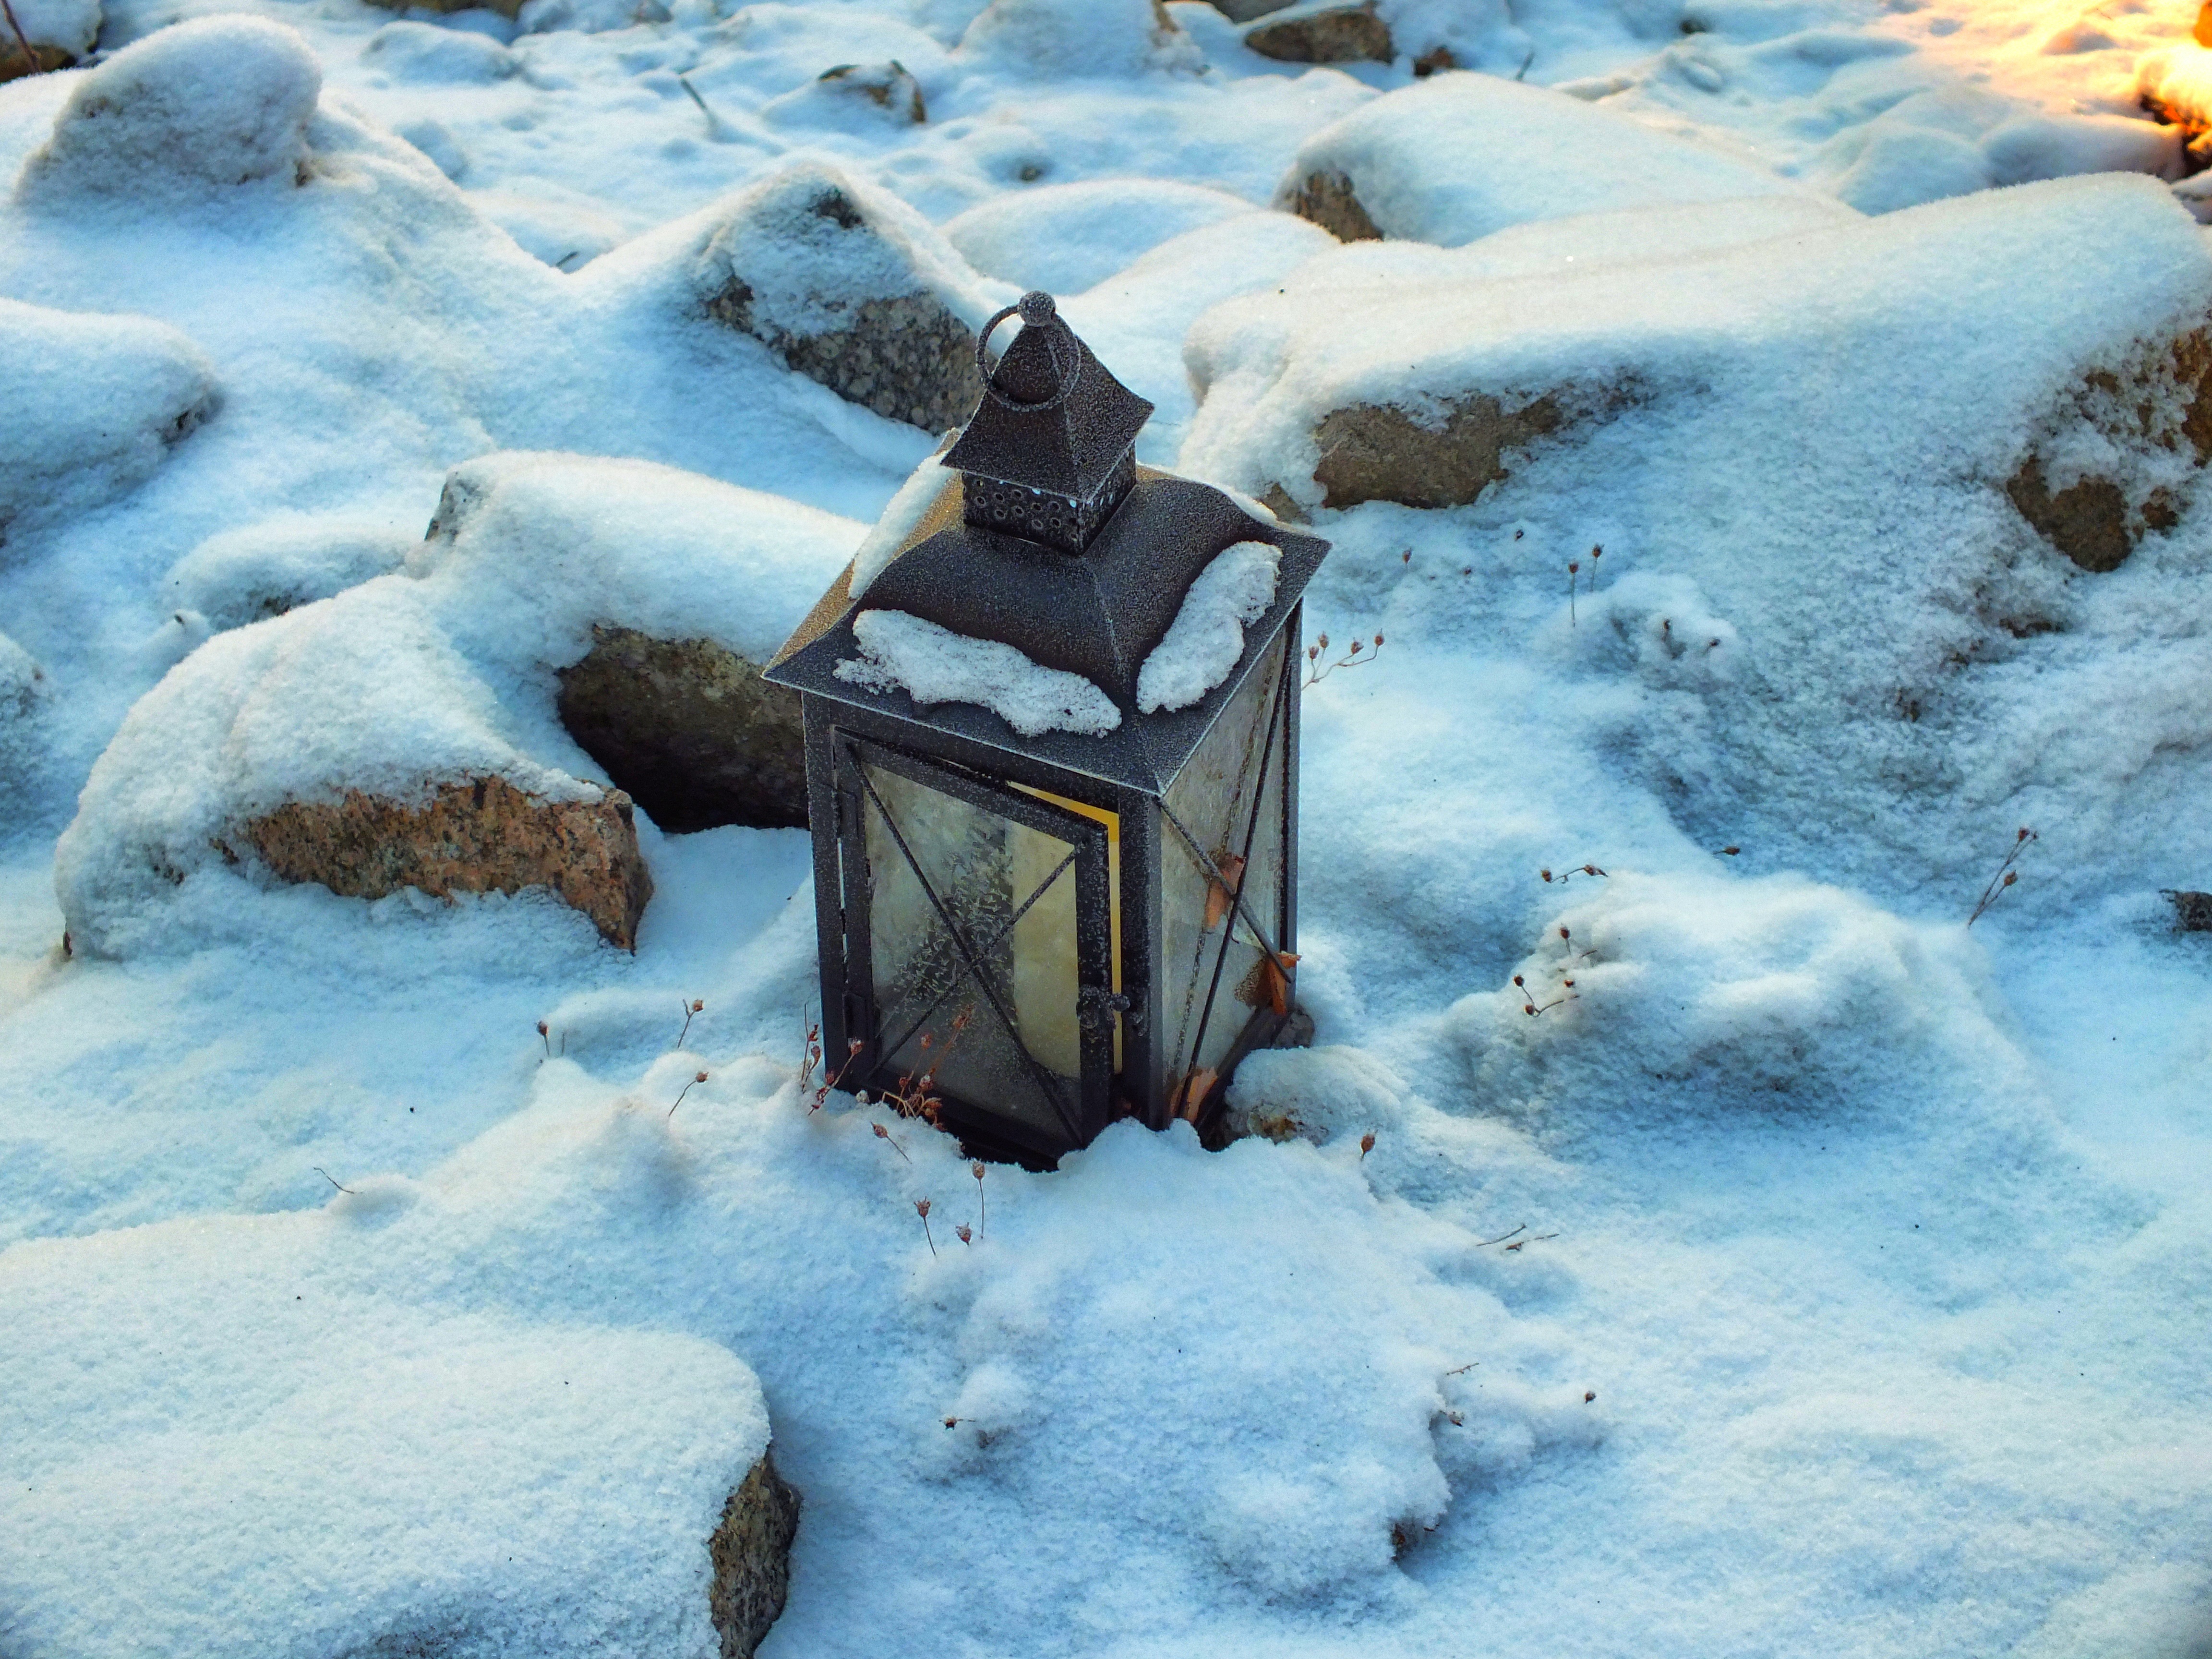
water, nature, snow, cold, winter, light, white, frost, ice, lantern, tranquil, weather, frozen, lamp, arctic, season, outdoors, north, scene, northern, december, february, january, freezing, frozen lantern